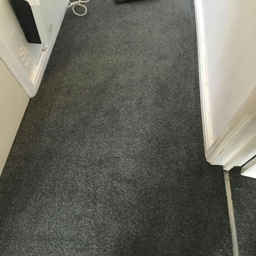
grey carpet on a landing